Amélie Klopfenstein

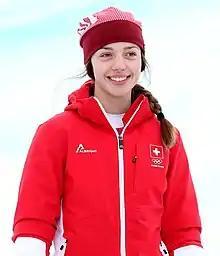
Klopfenstein in 2020

Amélie Klopfenstein (born 18 September 2002) is a Swiss olympic alpine skier. She participated at the 2020 Winter Youth Olympics in the alpine skiing competition, being awarded the gold medal in the girls' super-G event. Klopfenstein also participated in the girls' giant slalom event, being awarded the gold medal. She participated in the girls' combined event, being awarded the bronze medal.